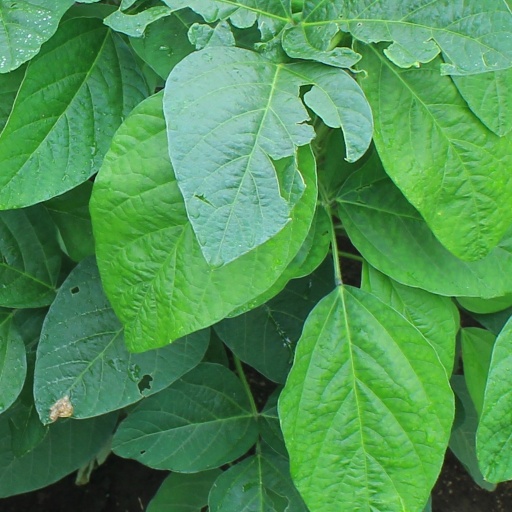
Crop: soybean